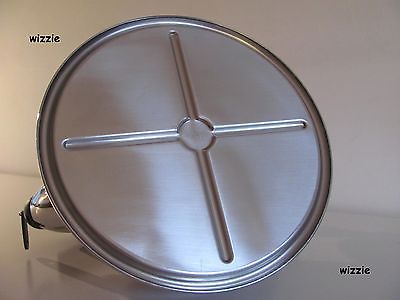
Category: kettle